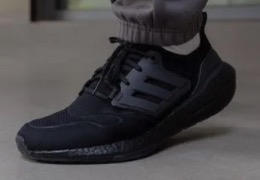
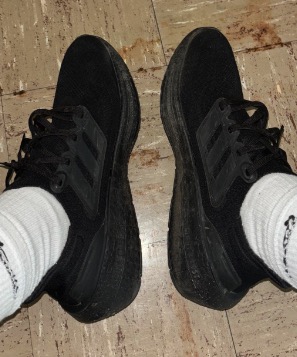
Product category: misc
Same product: yes